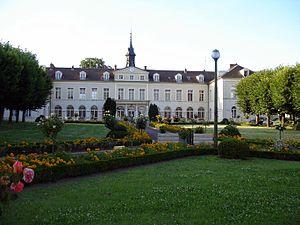
L'Hôtel-Dieu à Gonesse (Val-d'Oise), France